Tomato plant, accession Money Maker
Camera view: bottom (45 deg); turntable rotation: 180 degrees
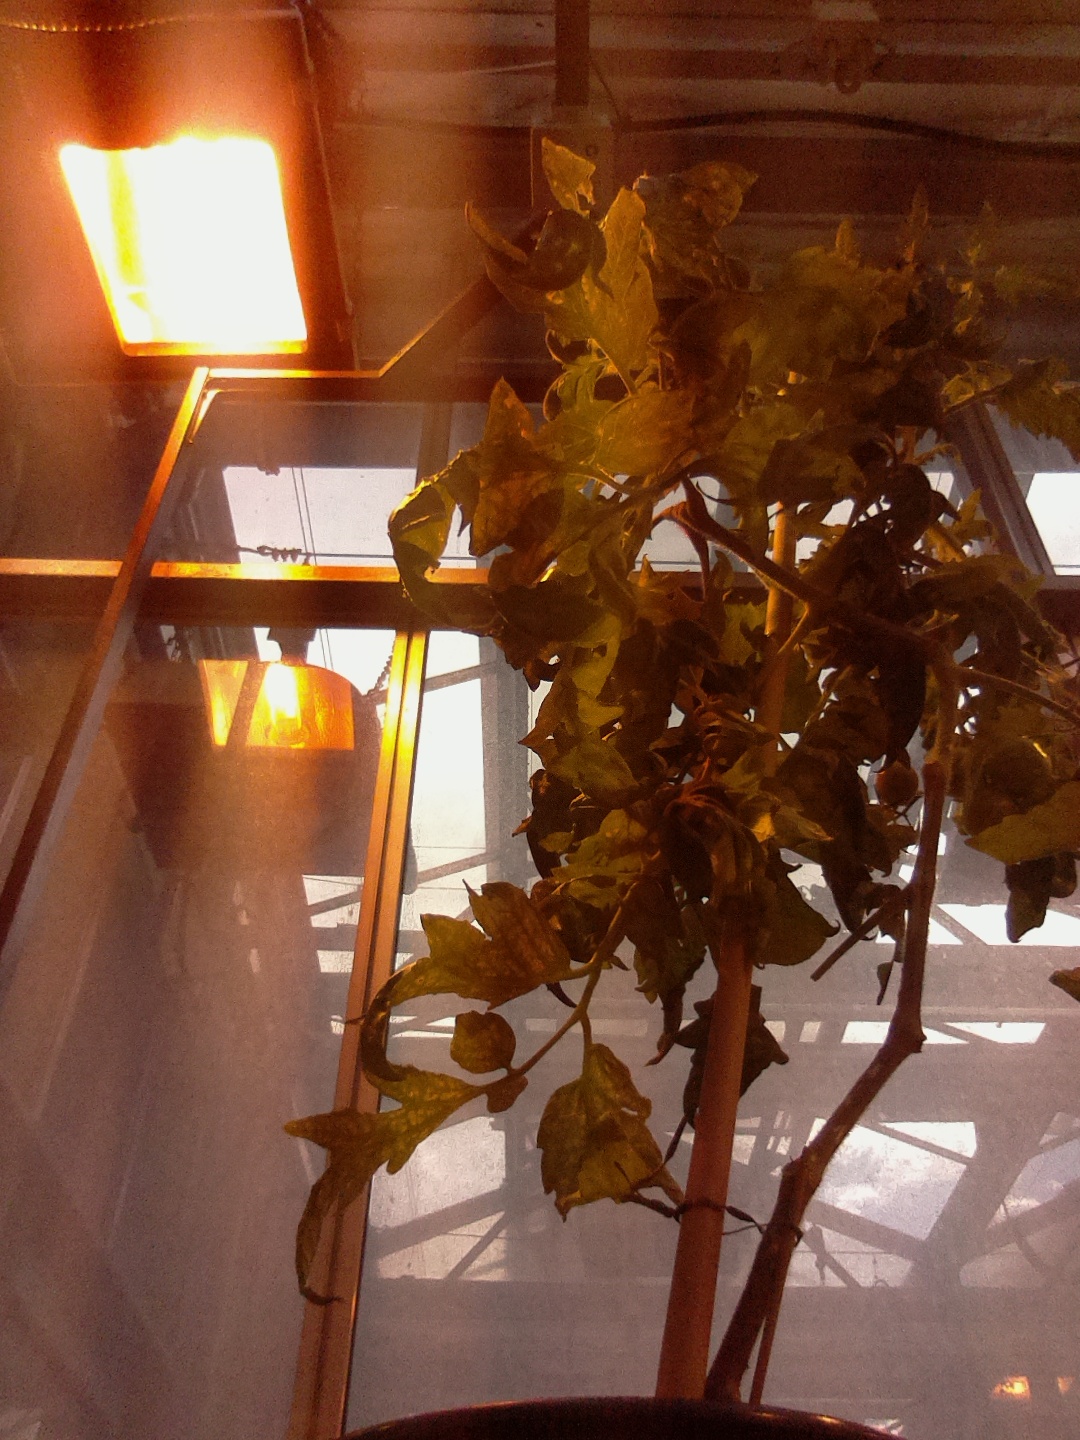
BBCH growth stage 78: 80% -90% of final fruit size